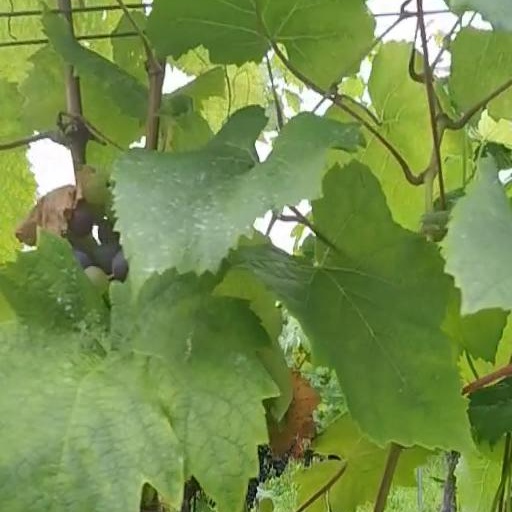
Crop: grape